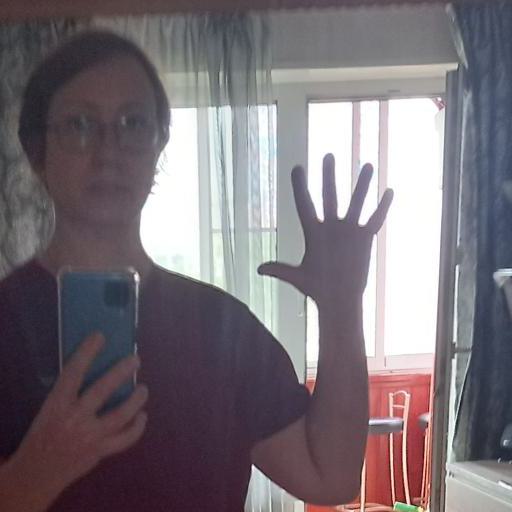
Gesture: palm